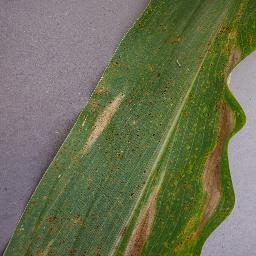
Label: Corn___Northern_Leaf_Blight